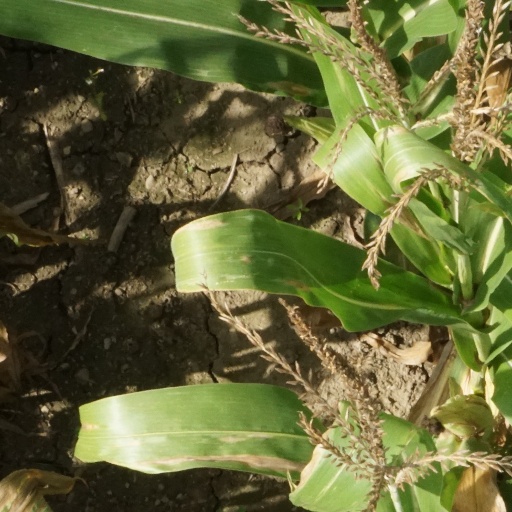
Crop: maize; corn